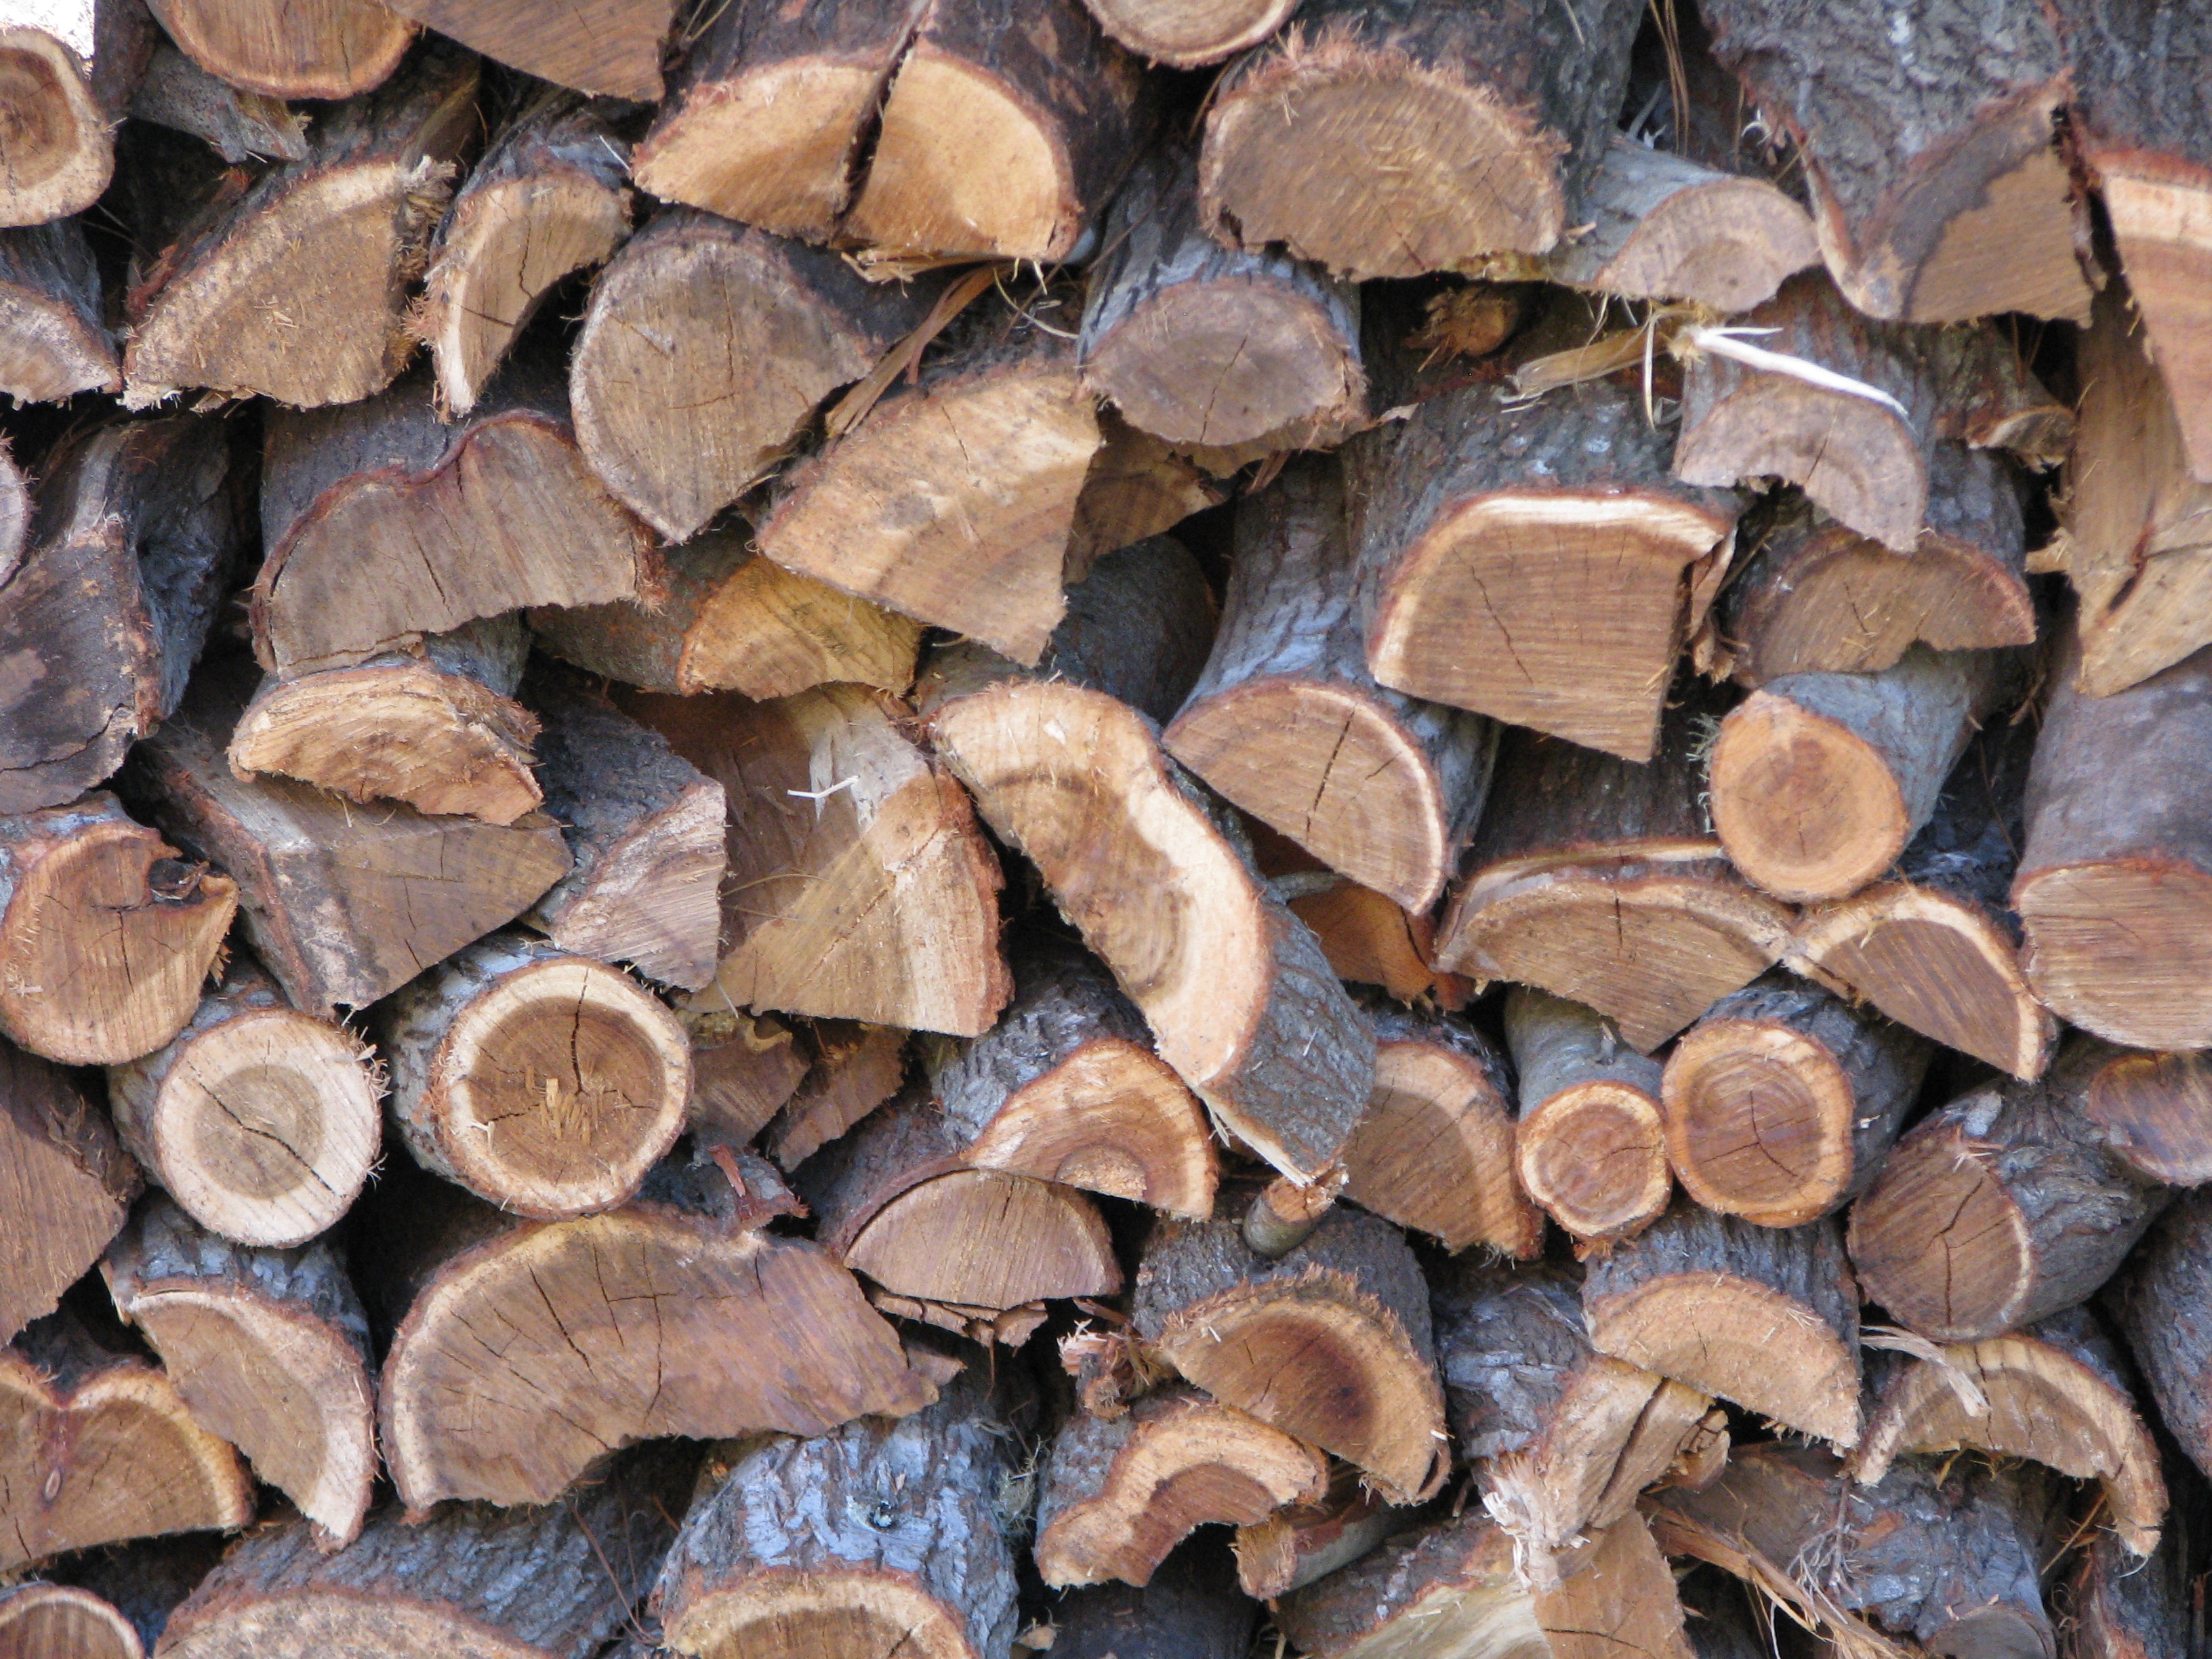
tree, branch, wood, texture, leaf, trunk, pile, autumn, firewood, lumber, timber, heap, woody plant